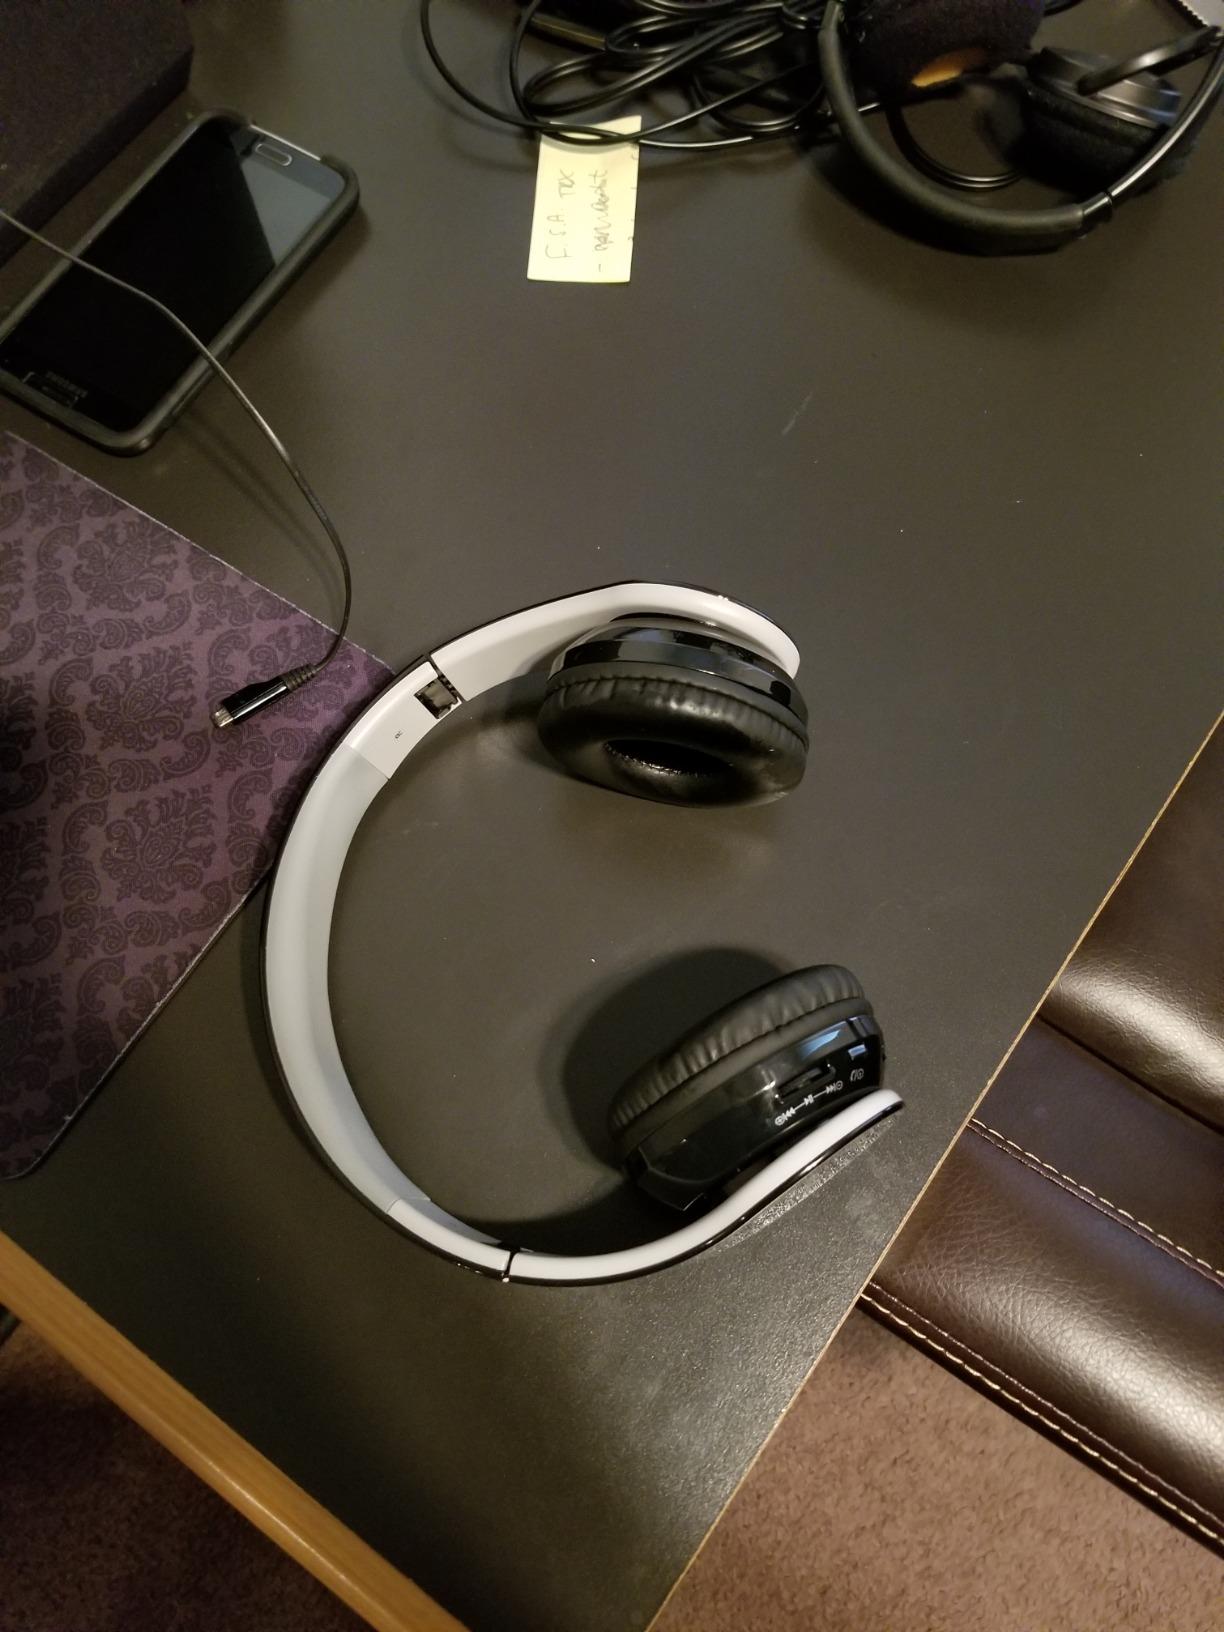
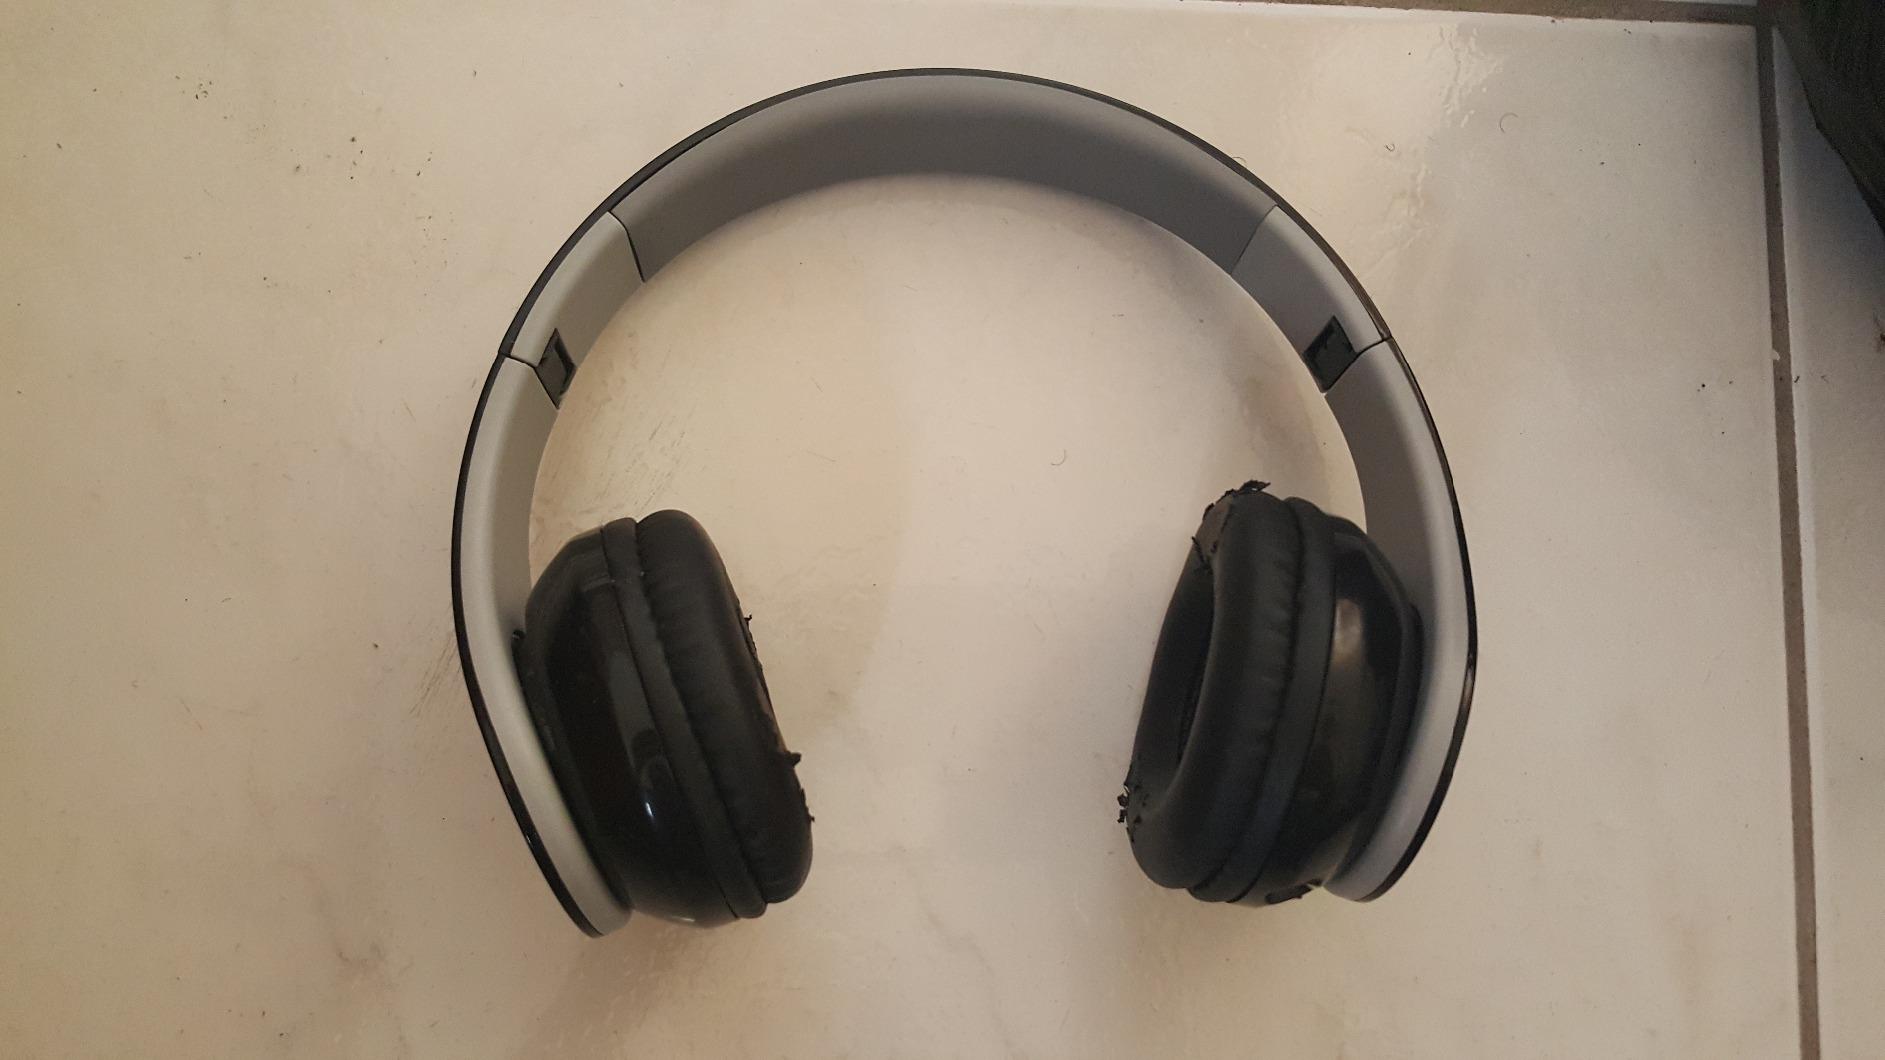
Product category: headphones
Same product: yes